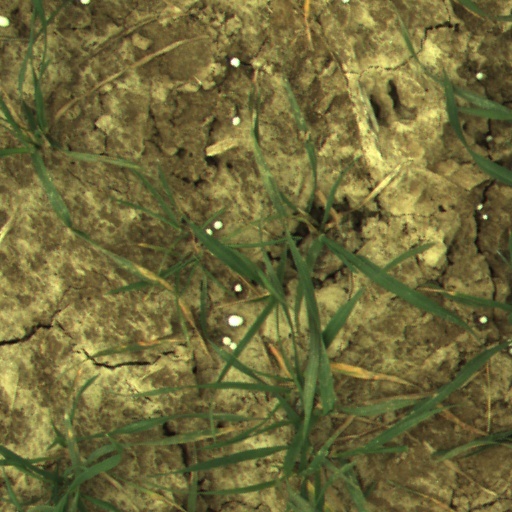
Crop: wheat